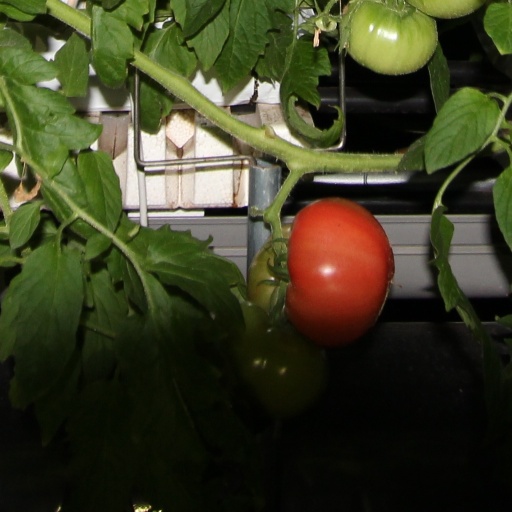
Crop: tomato